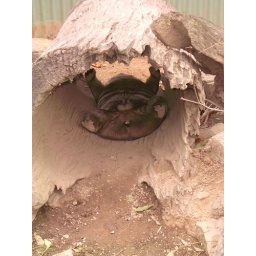
I captured this animal (no idea what bear you call this ) sleeping in this cute position